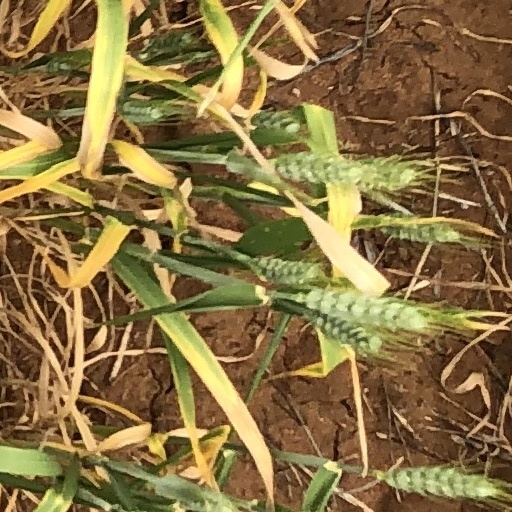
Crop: wheat